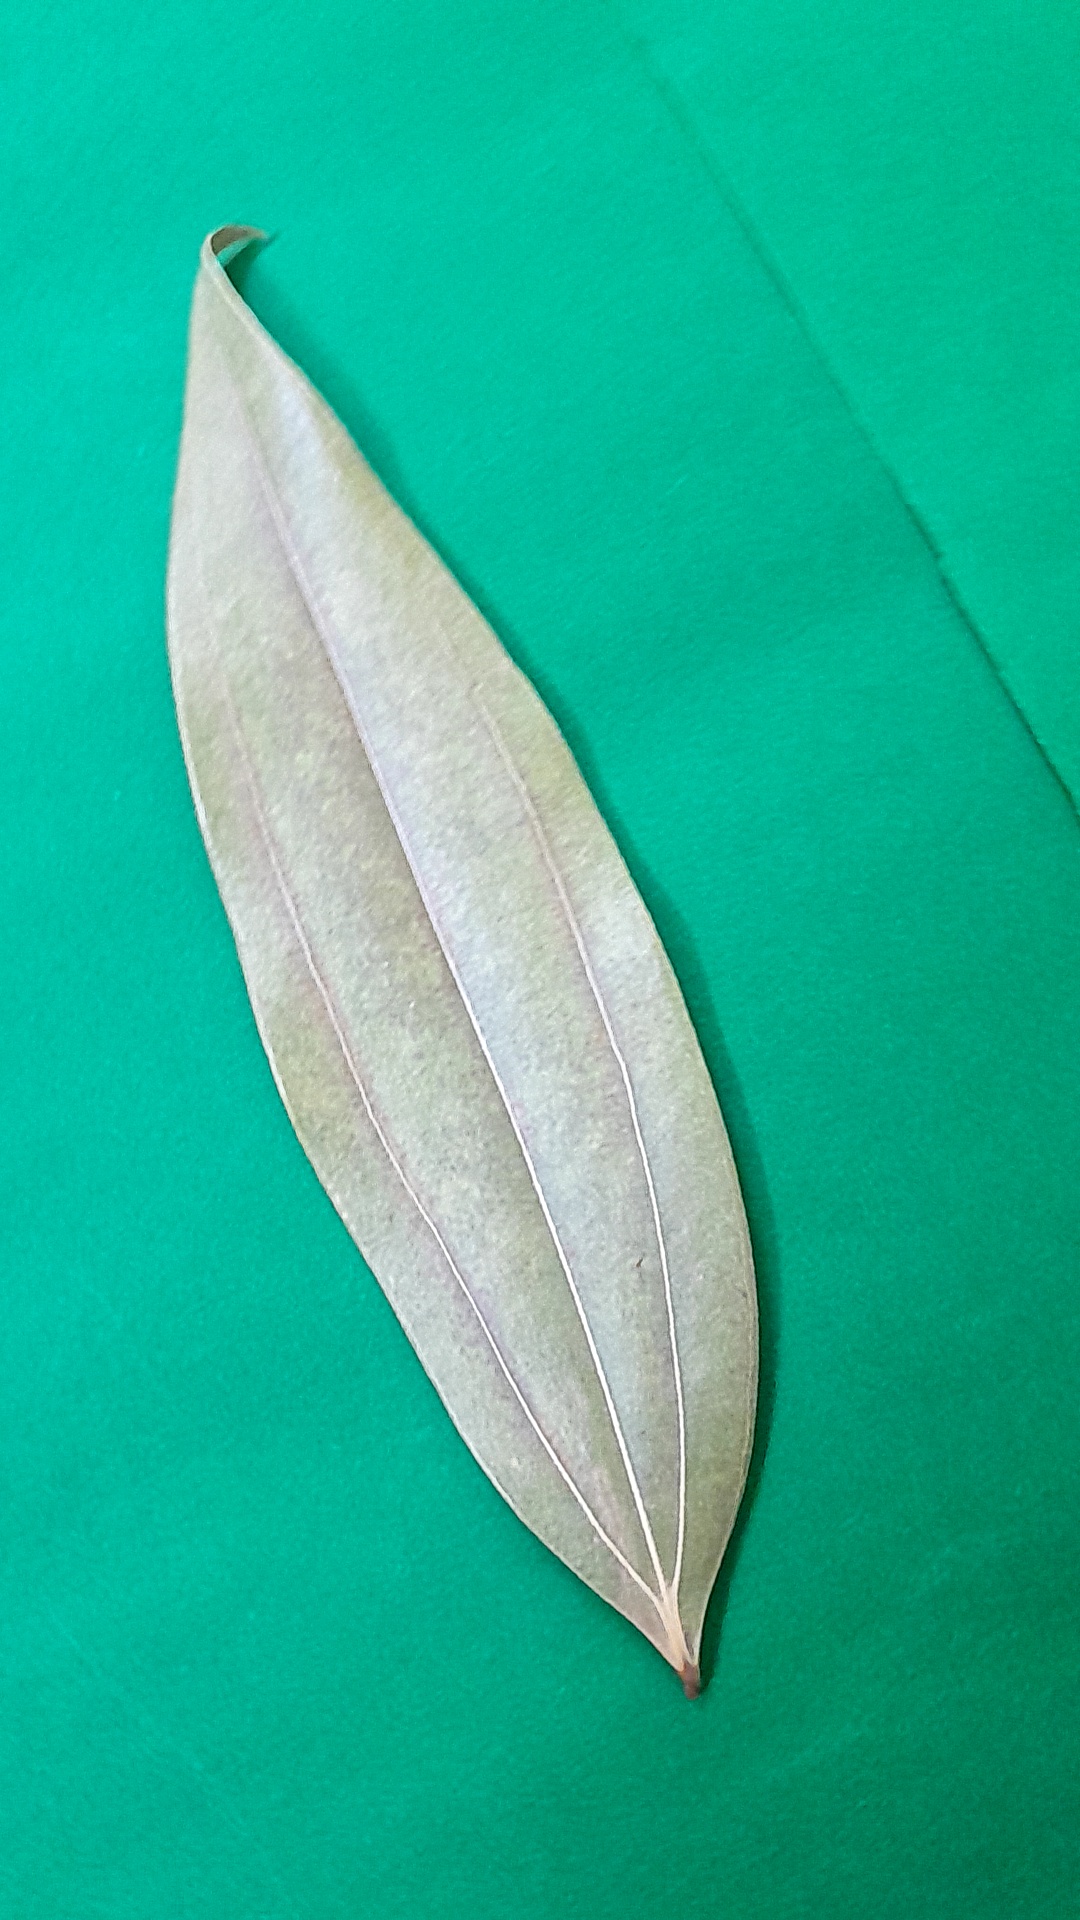
Label: Dry Leaf